Describe the emotion expressed in this image:  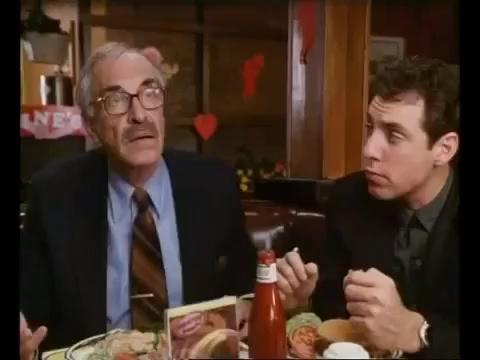
This person displays Fear, valence and arousal with low intensity.